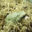
Label: frog